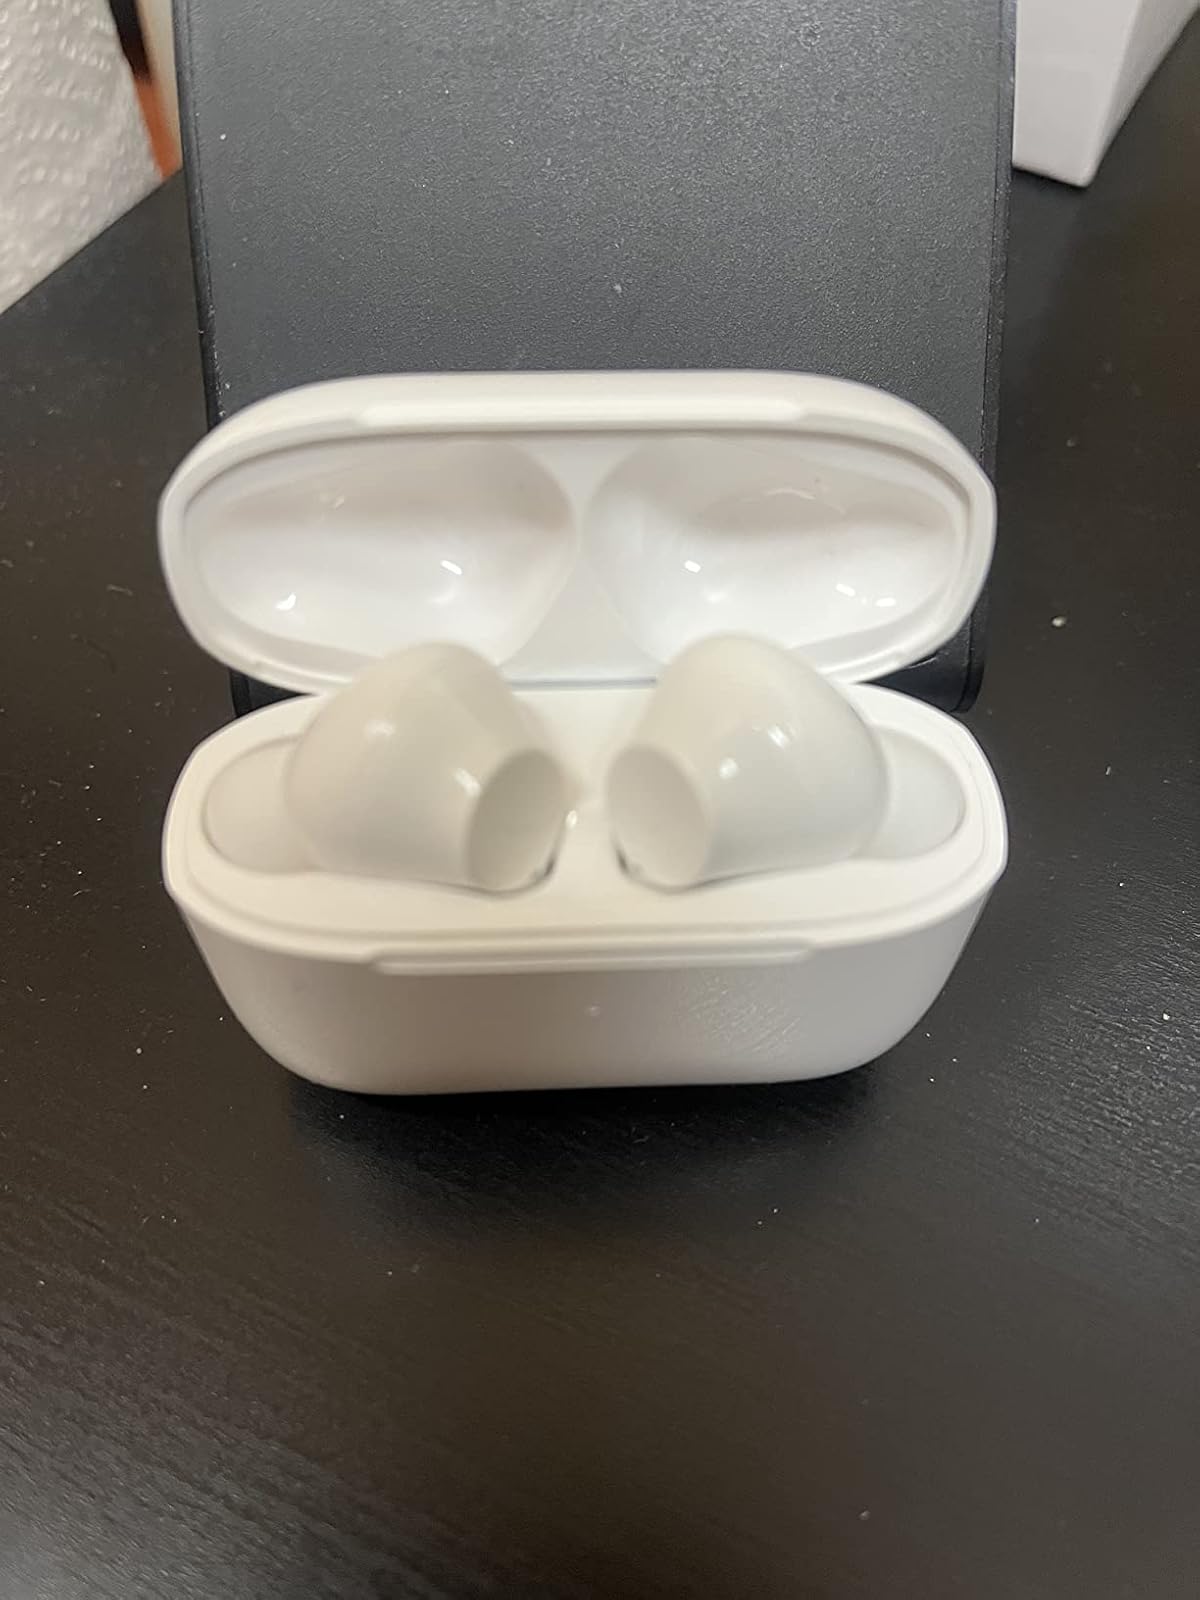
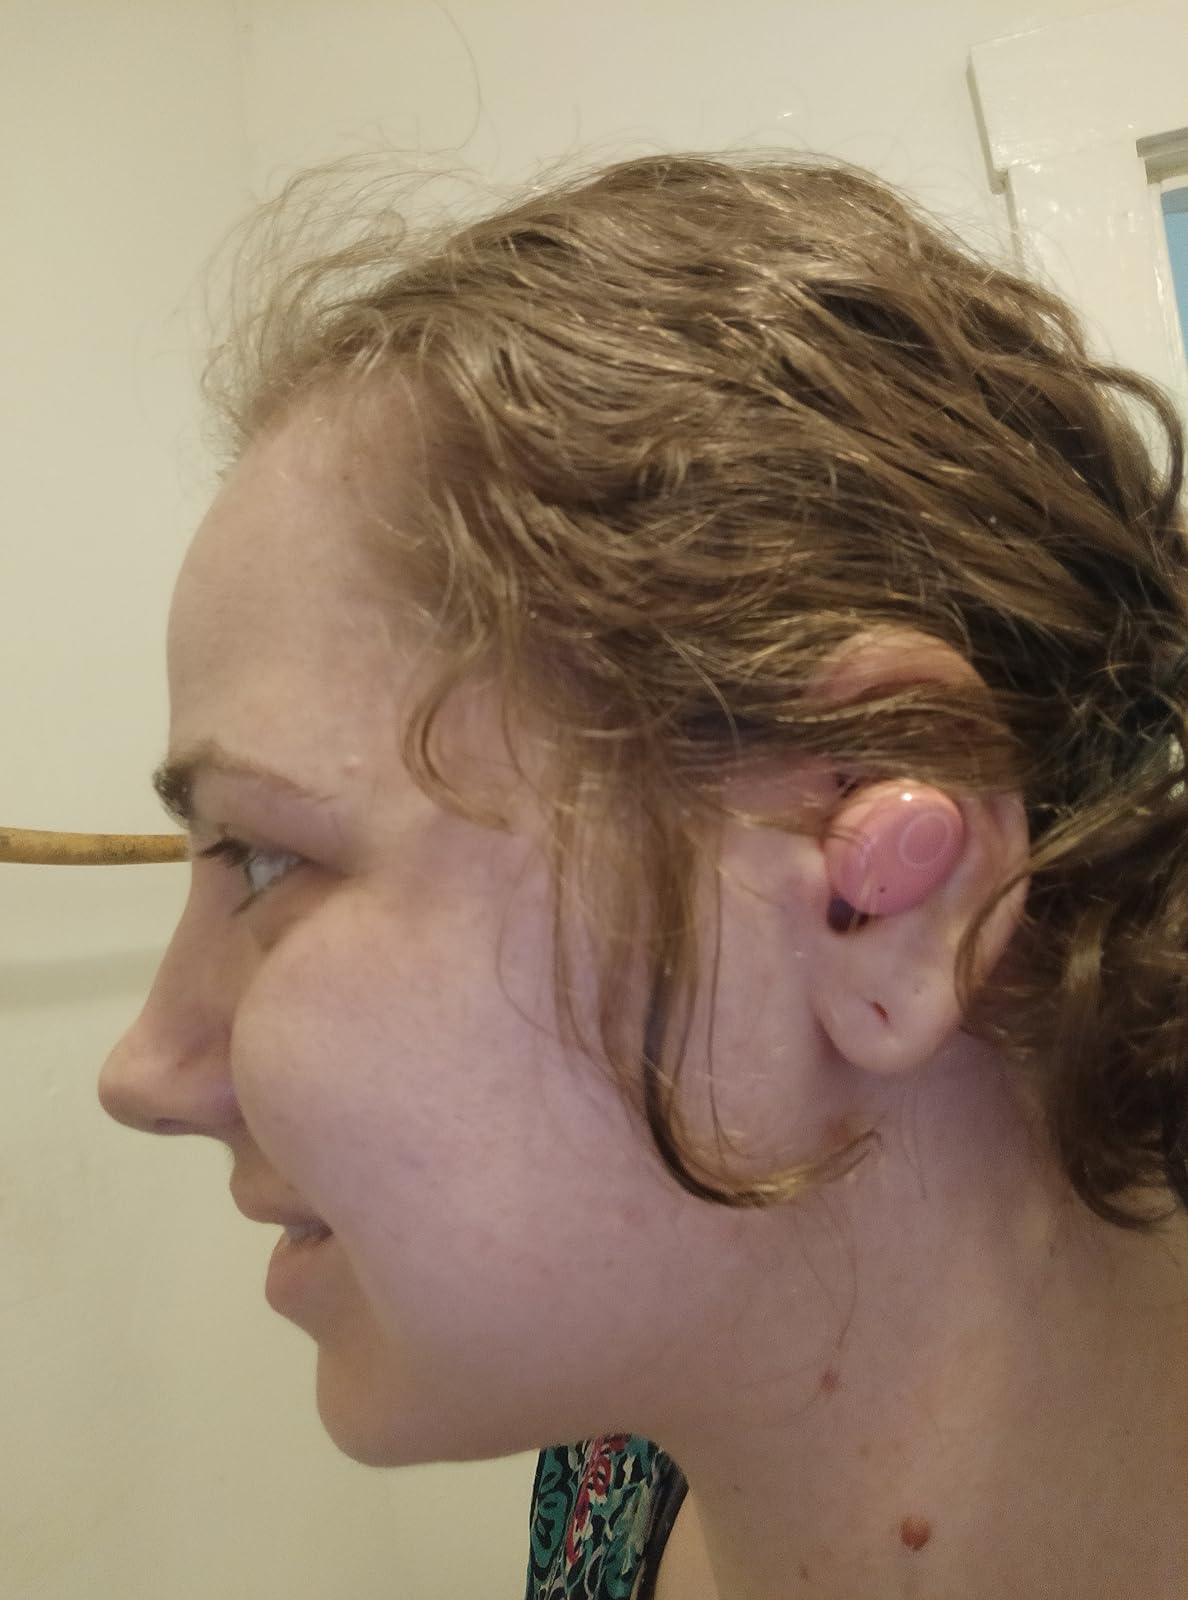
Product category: earbuds
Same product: no